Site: brandenburg
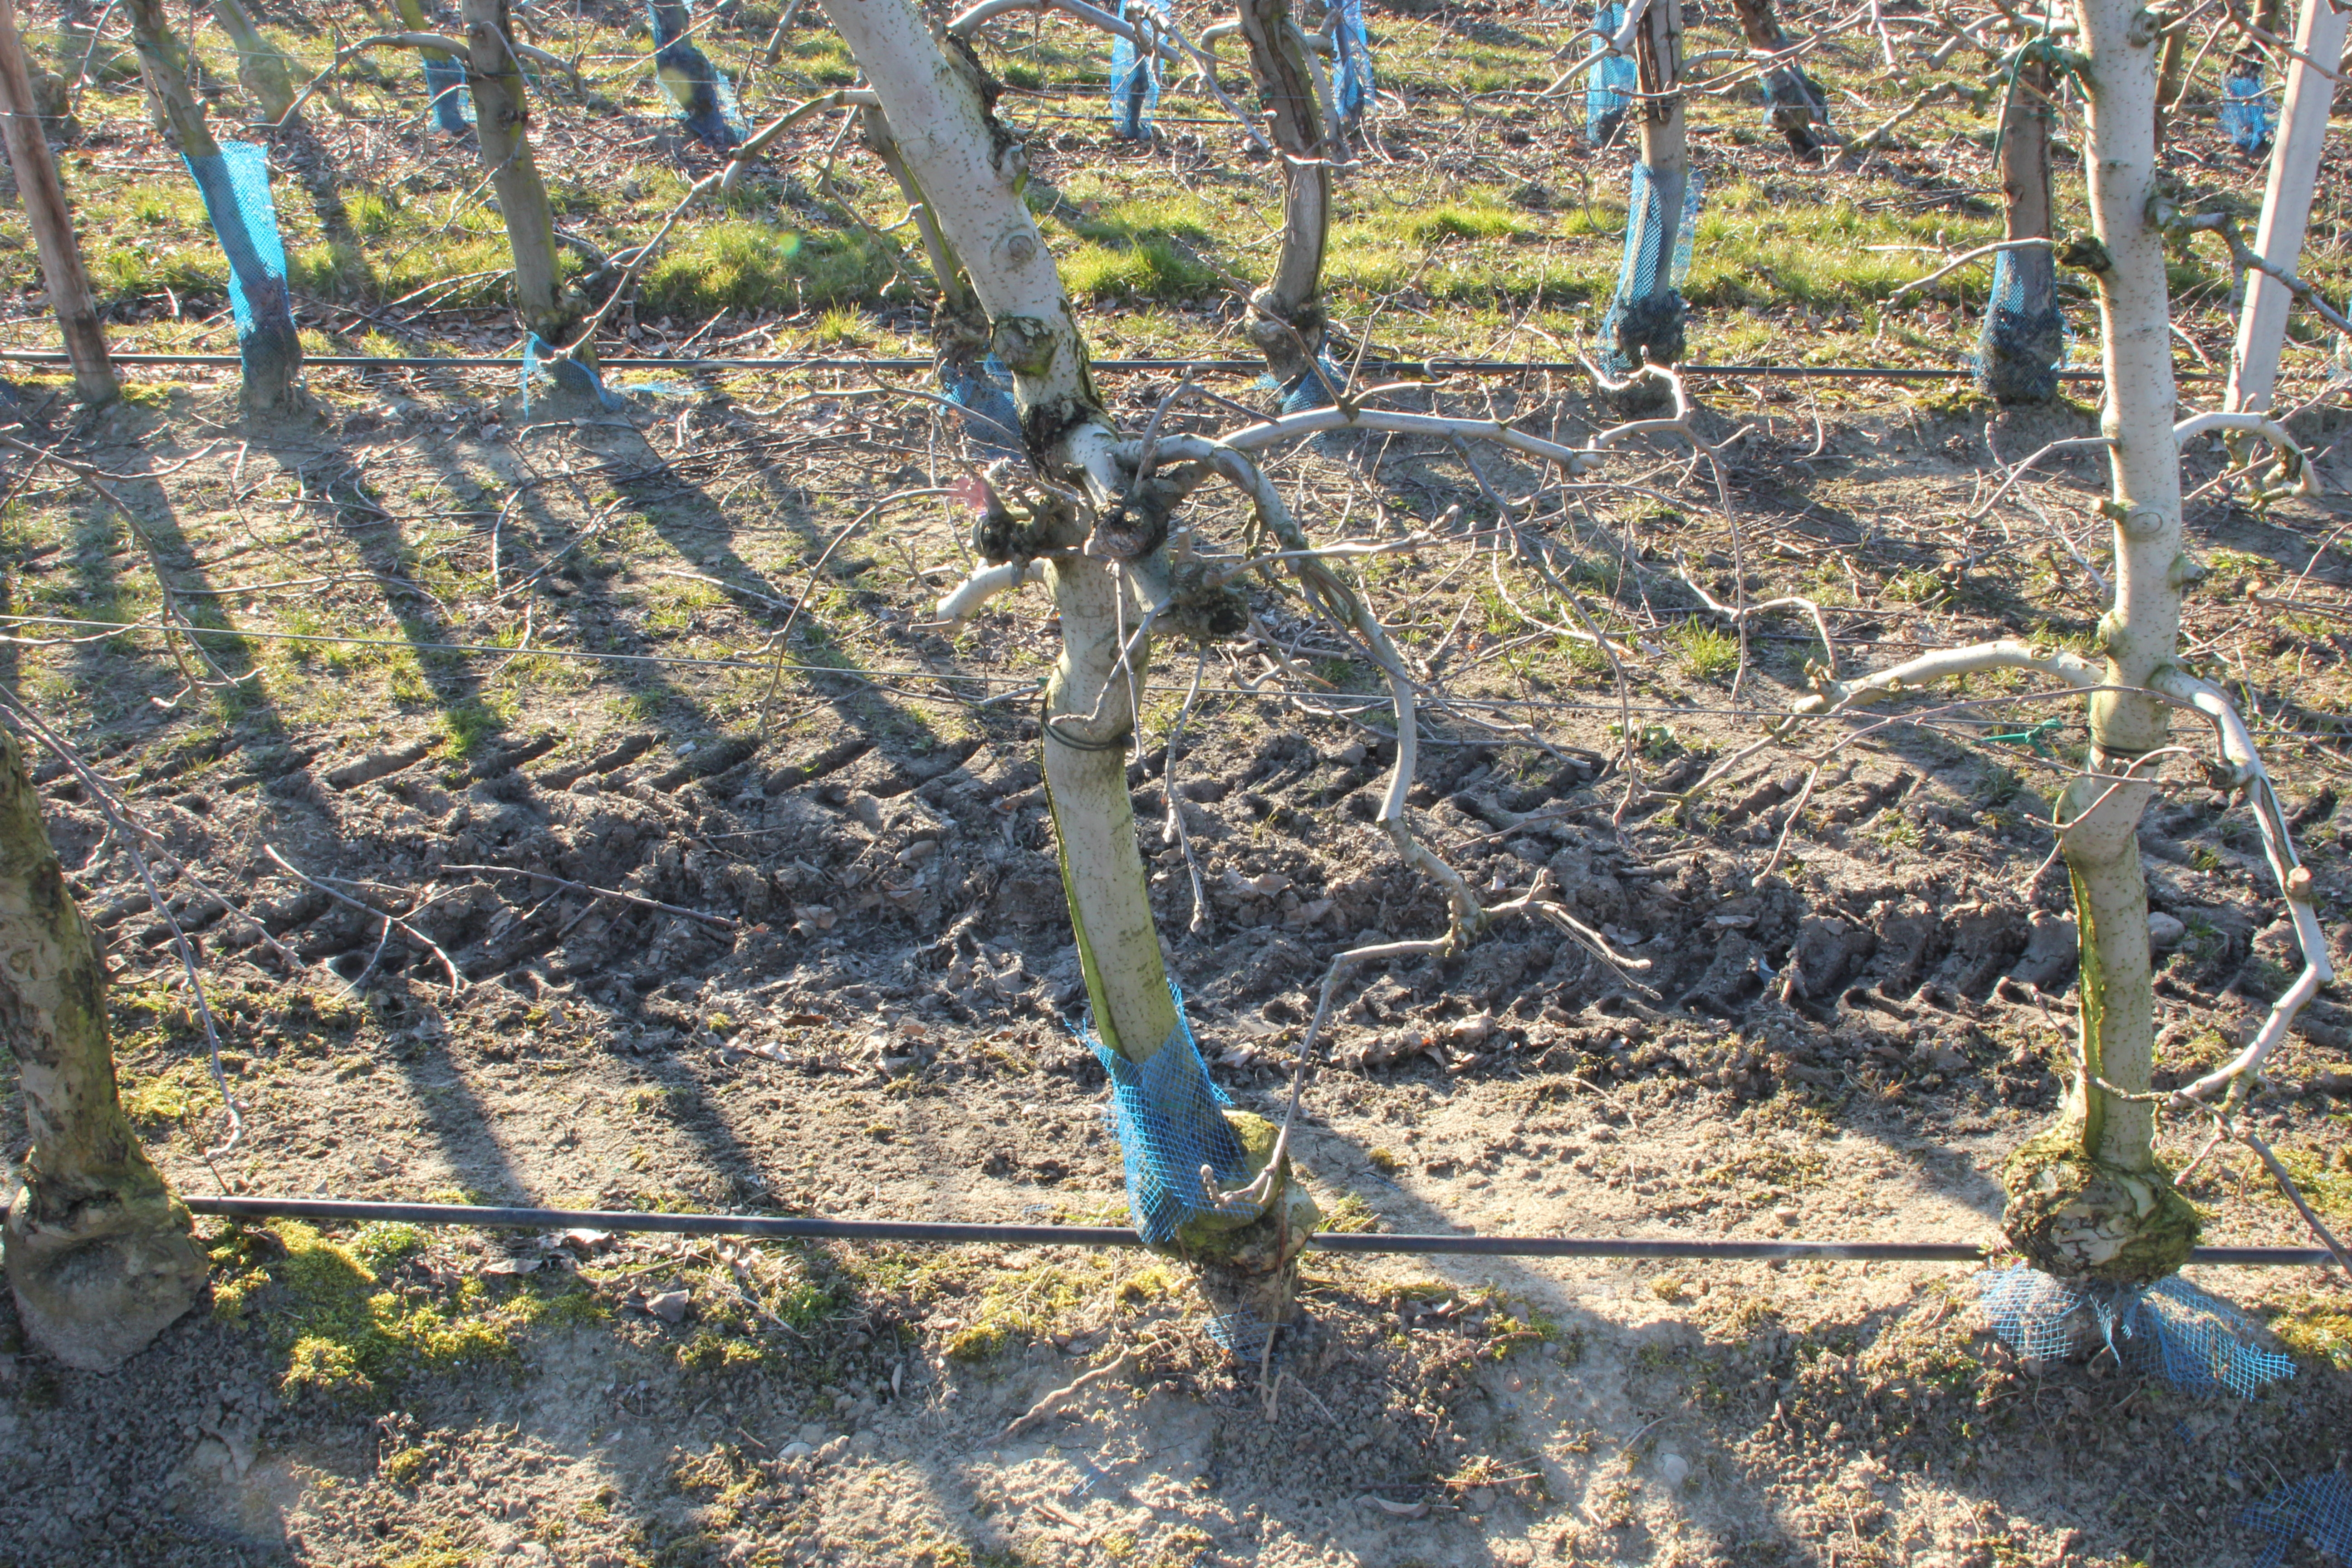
Growth stage (BBCH 03): Bud development